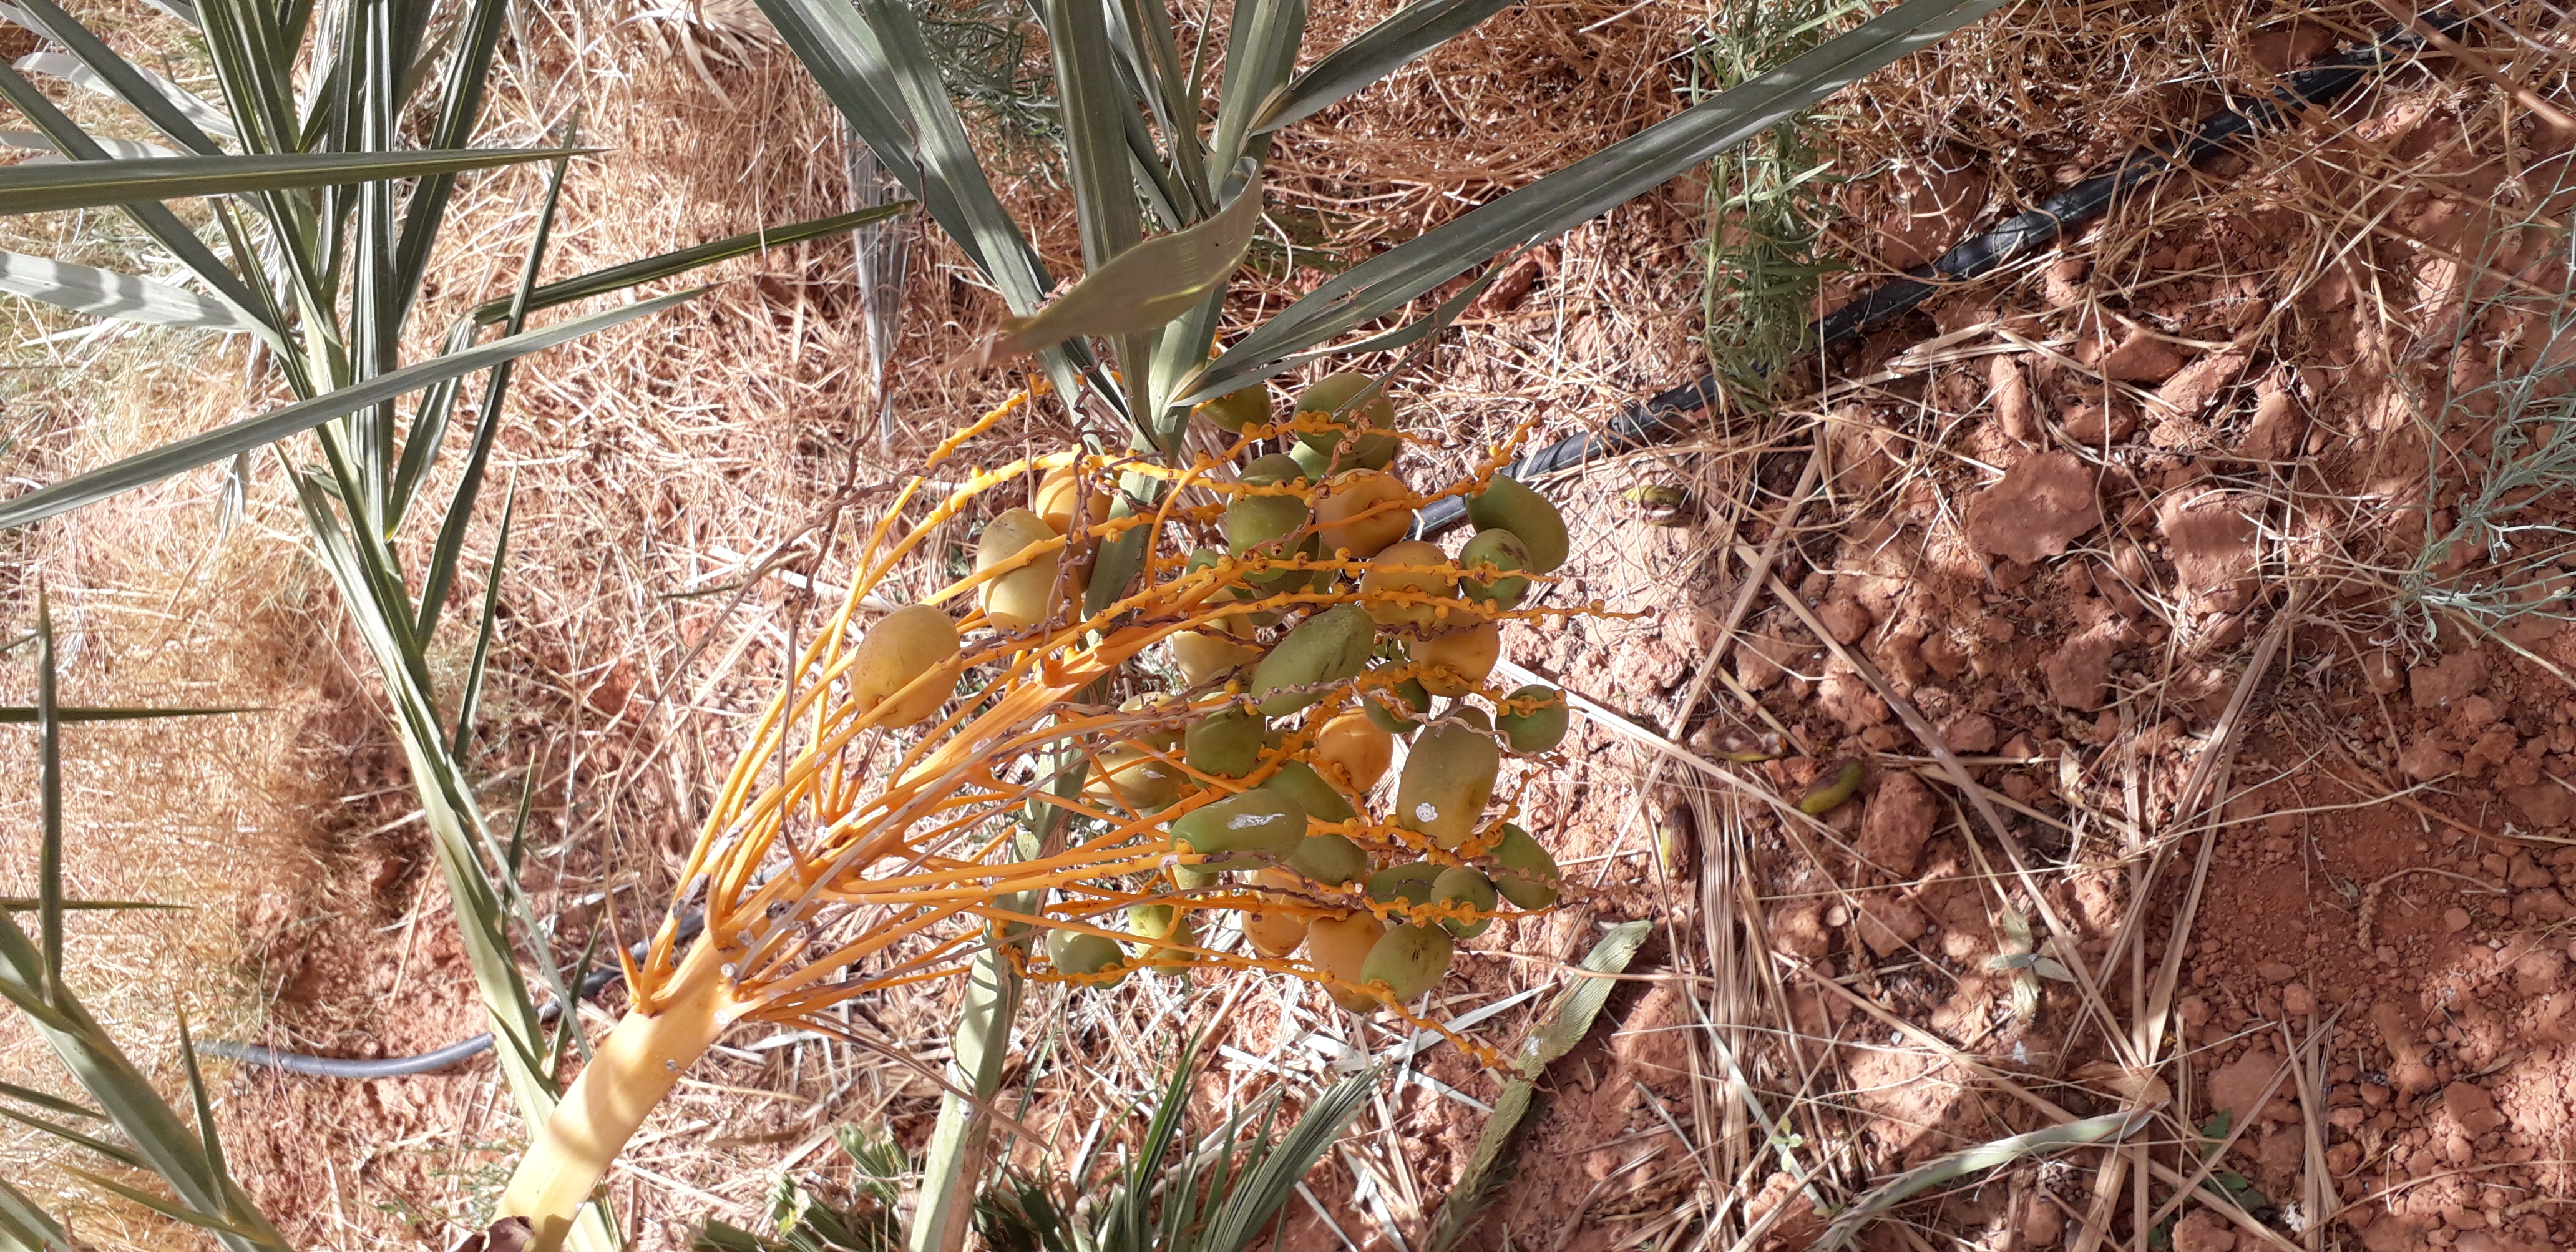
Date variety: Boumajhoul